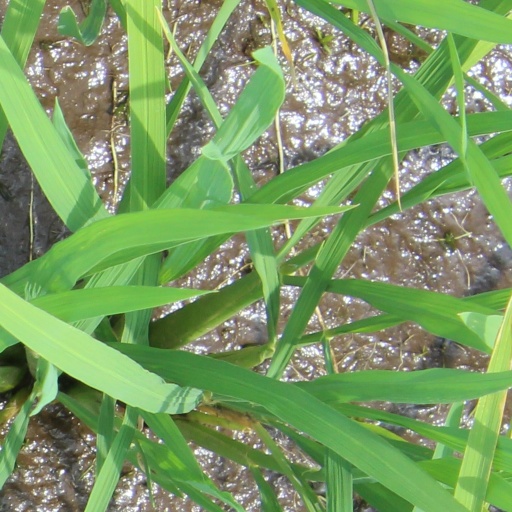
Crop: rice